Pride and Glory (film)

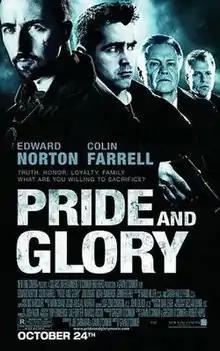
Theatrical release poster

Pride and Glory is a 2008 American crime drama film directed by Gavin O'Connor, and starring Edward Norton, Colin Farrell, Jon Voight and Noah Emmerich. The film tells the story of a NYPD detective (Norton) who uncovers a police corruption scandal that implicates his brother-in-law (Farrell), threatening to unravel their tightly bound family of law enforcement officers.